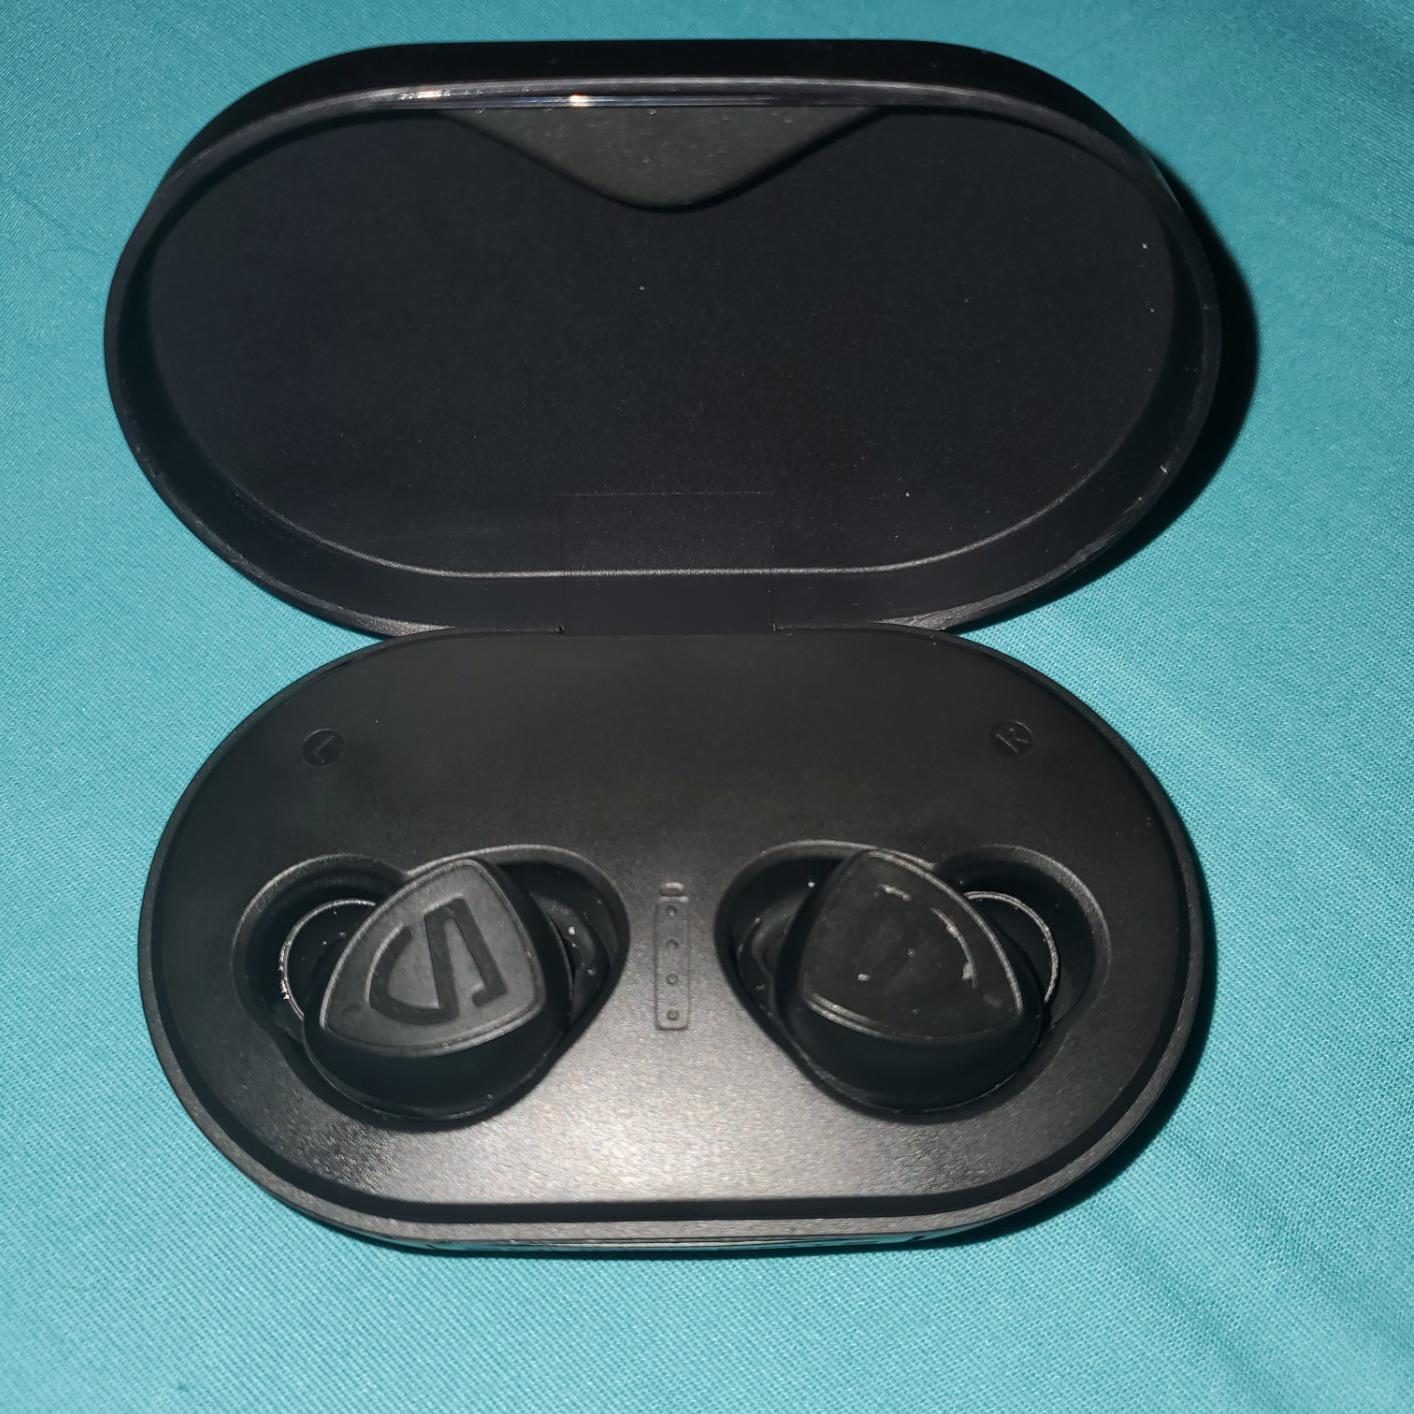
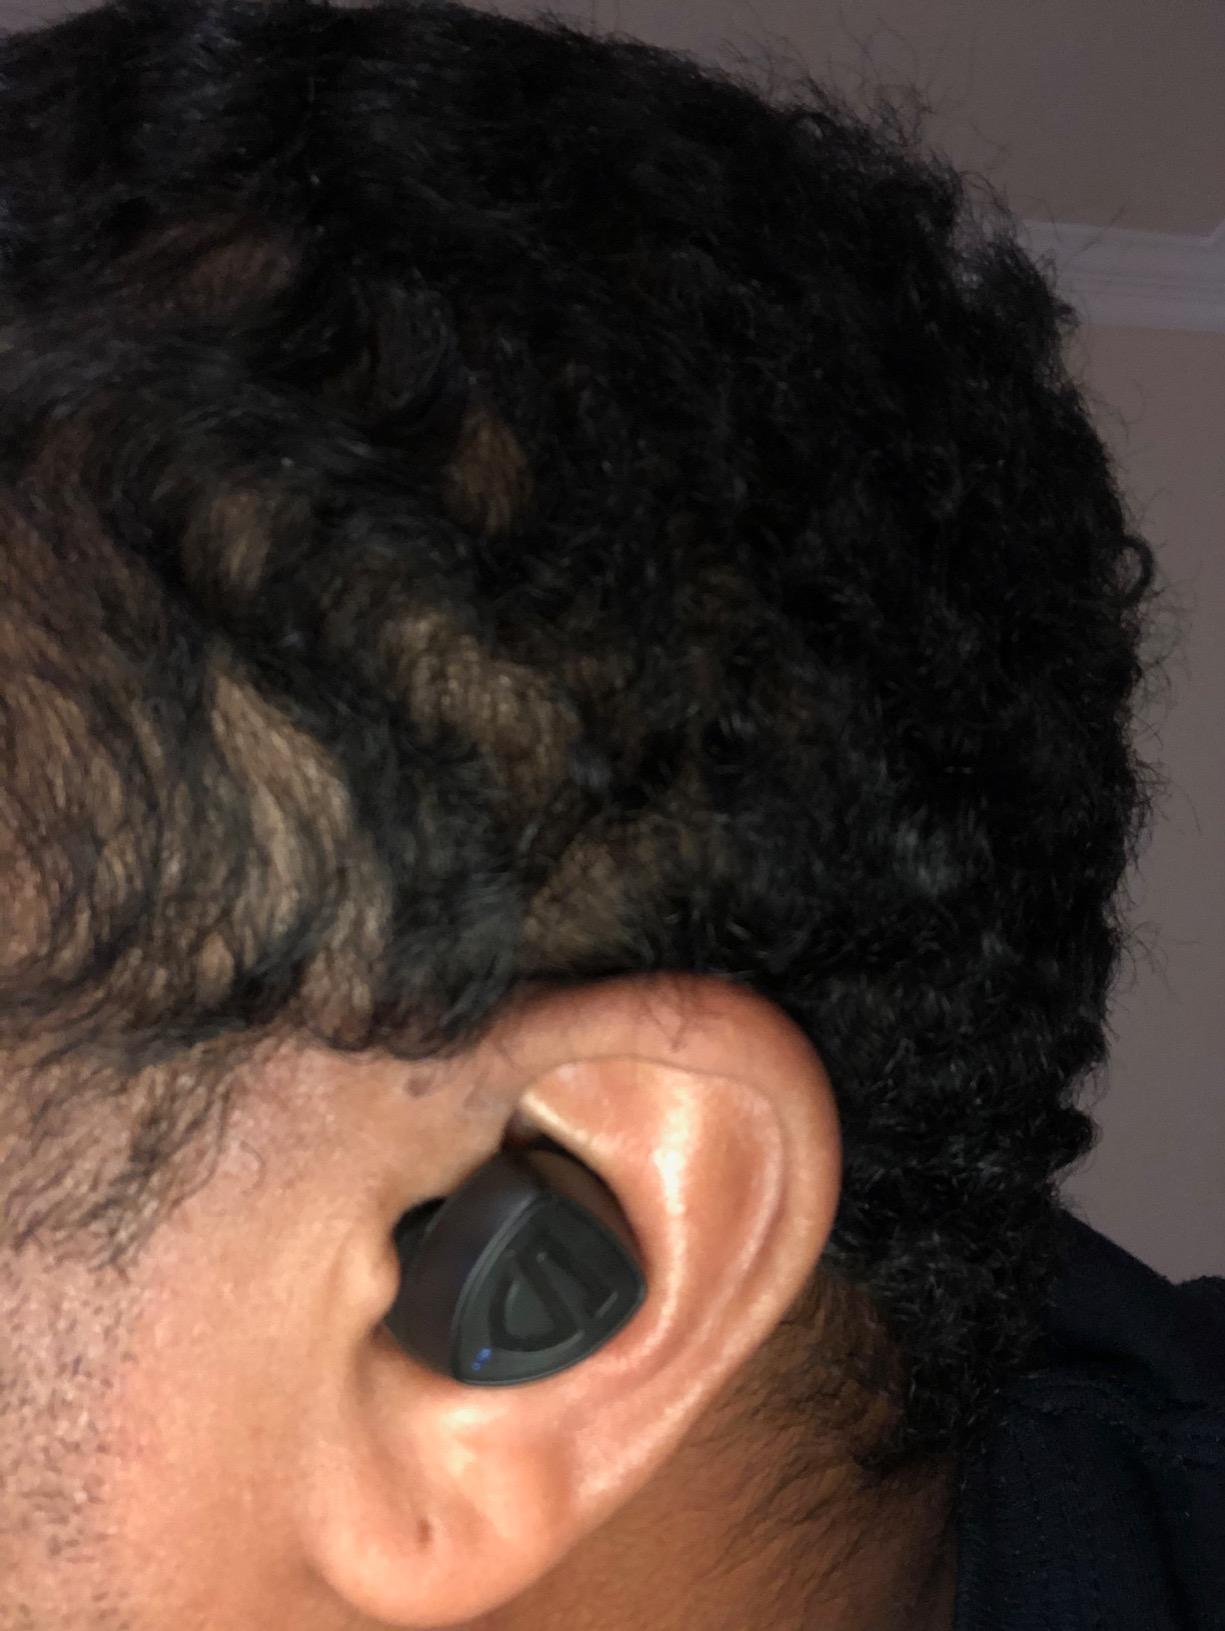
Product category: earbuds
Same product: yes